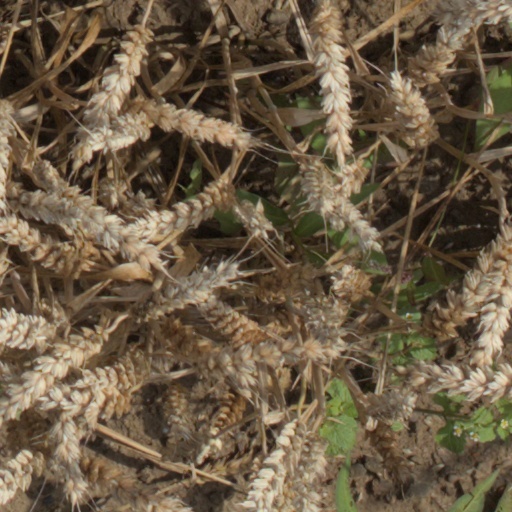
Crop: wheat